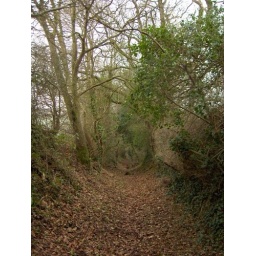
footpaths between field boundaries often end up creating tunnels of the trees over them